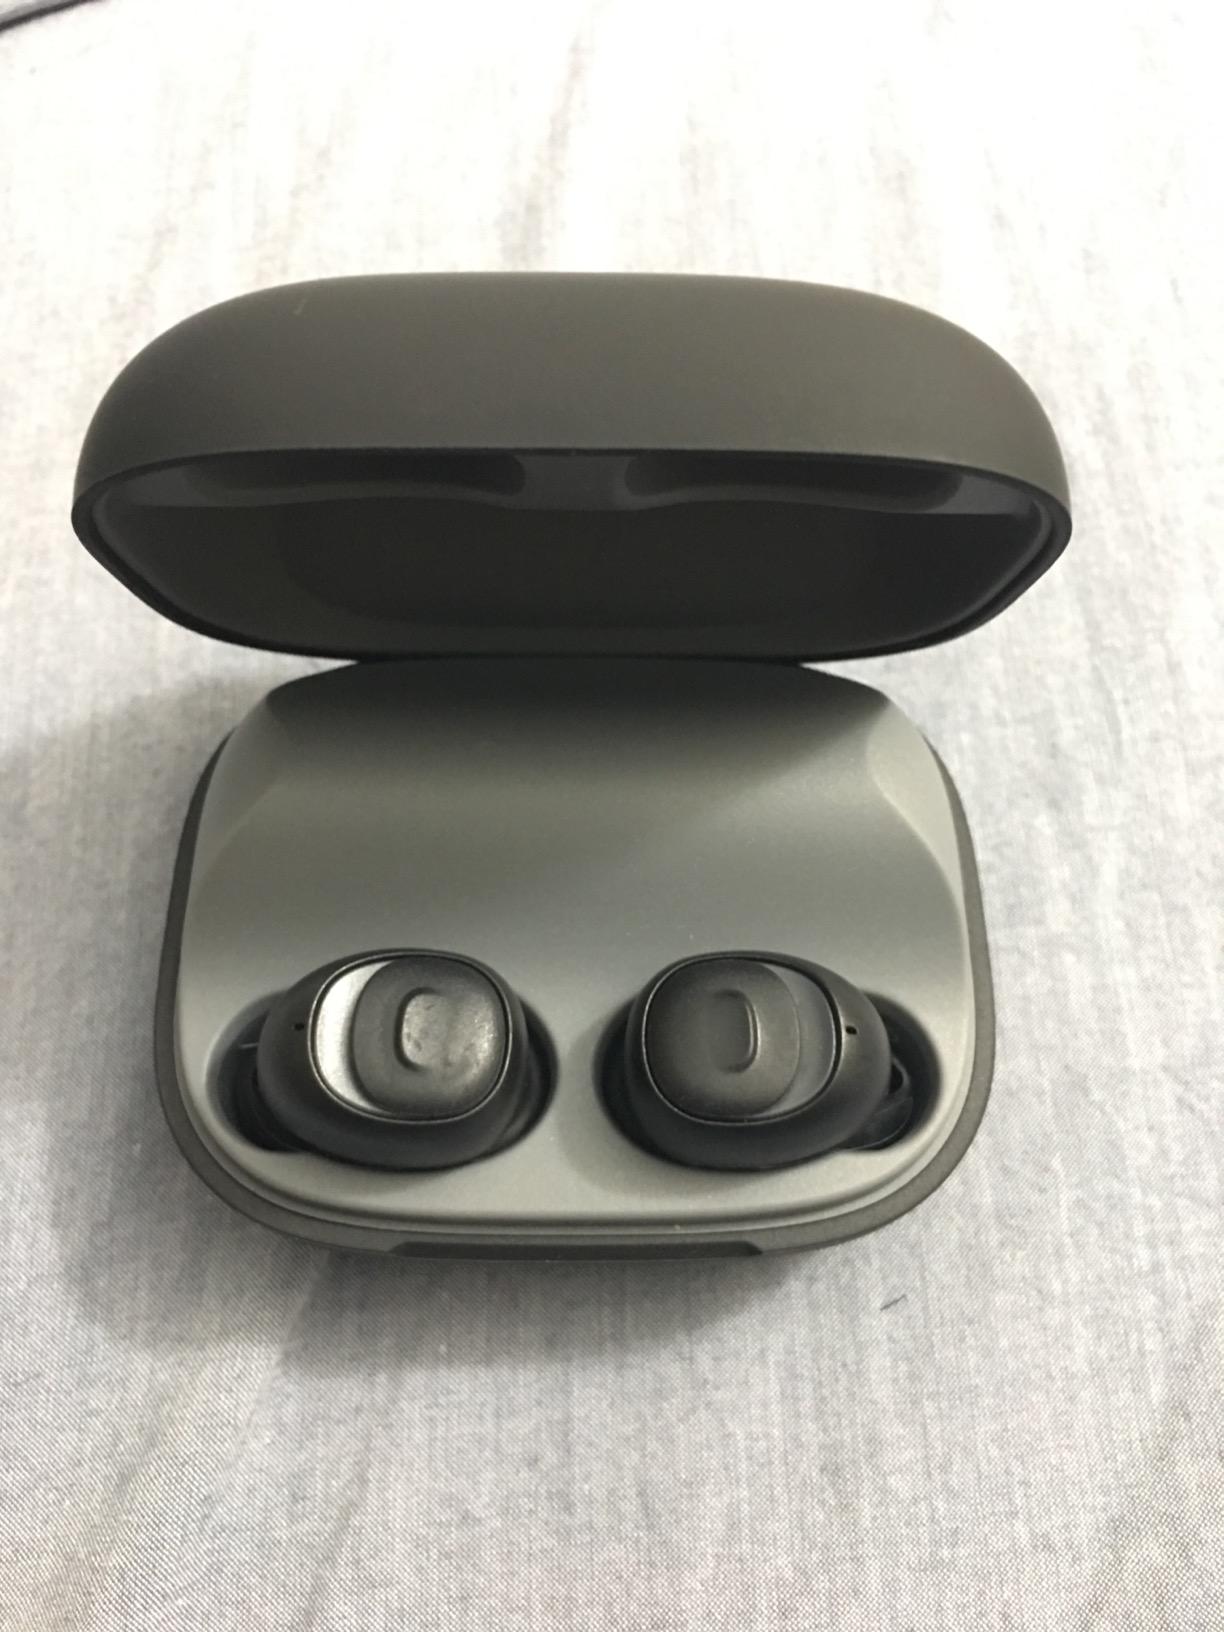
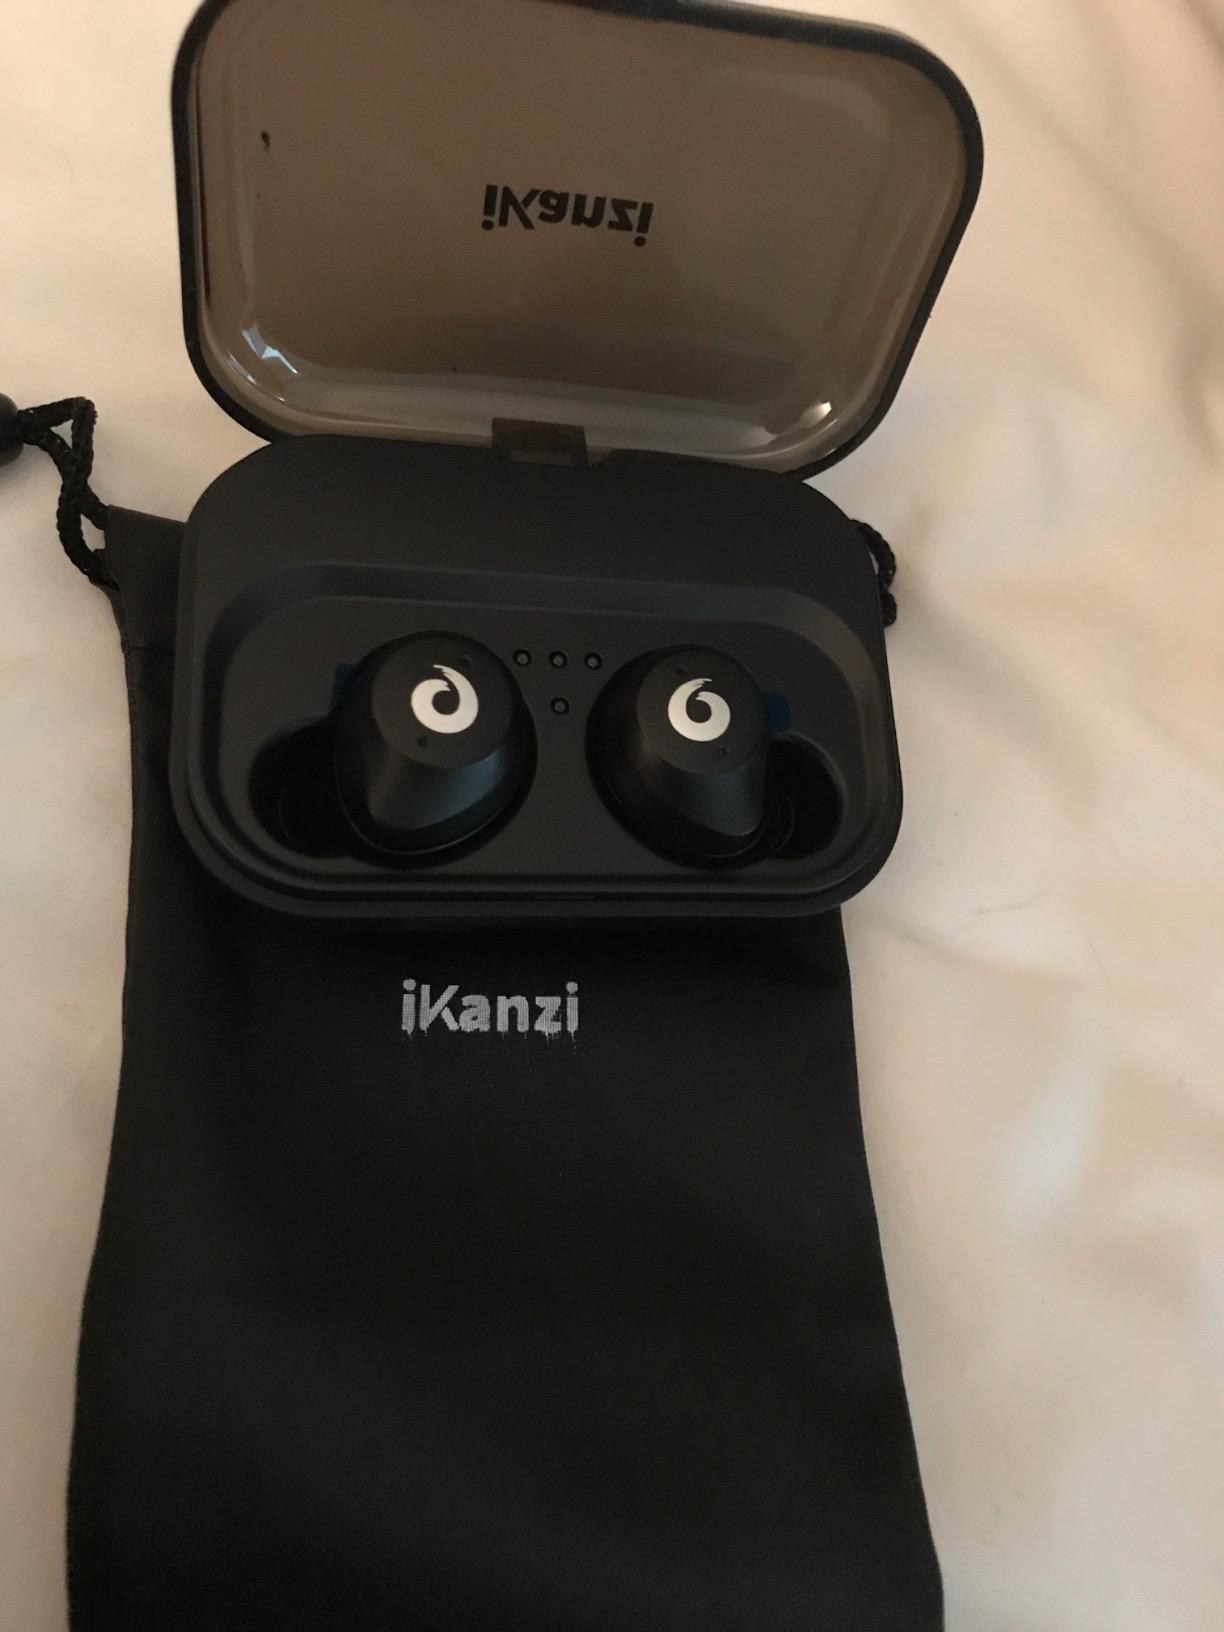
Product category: earbuds
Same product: no